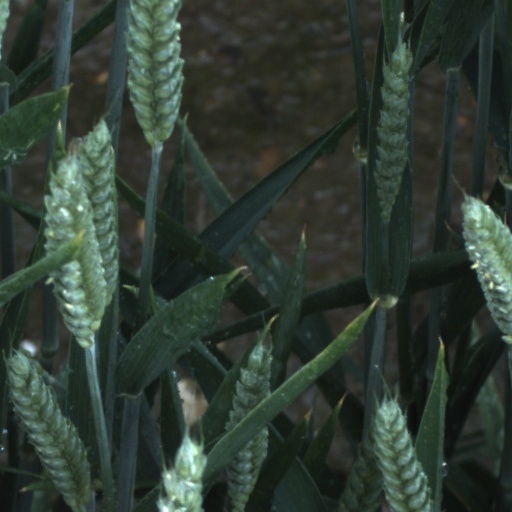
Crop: wheat